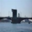
Label: bridge